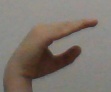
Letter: jeem